Mine railway

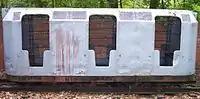
Passenger wagon on a mine railway

Battery powered locomotives and systems solved many of the potential problems that combustion engines present, especially regarding fumes, ventilation and heat generation. Compared to simple electric locomotives, battery locomotives do not need trolley wire strung over each track. However, batteries are heavy items which used to require long periods of charge to produce relatively short periods of full-power operation, resulting in either restricted operations or the need for the doubling-up of equipment purchasing.